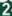
Number: 2